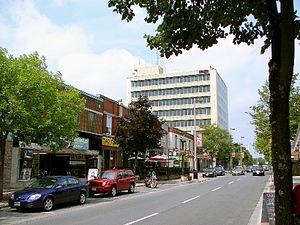
Cornwall est une ville canadienne, située dans l'Est de la province de l'Ontario. Lors du recensement de 2006, sa population s'élevait à 45 965 habitants.